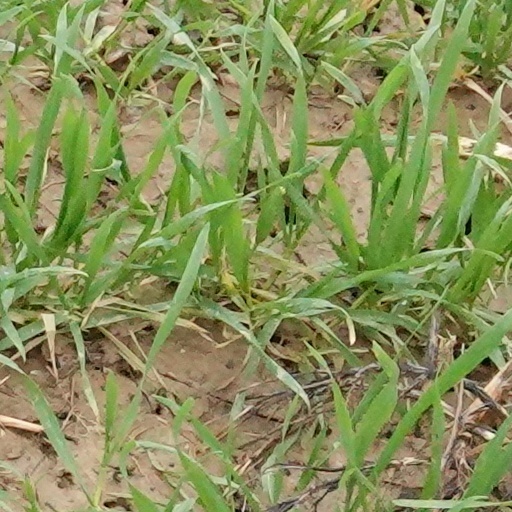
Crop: wheat